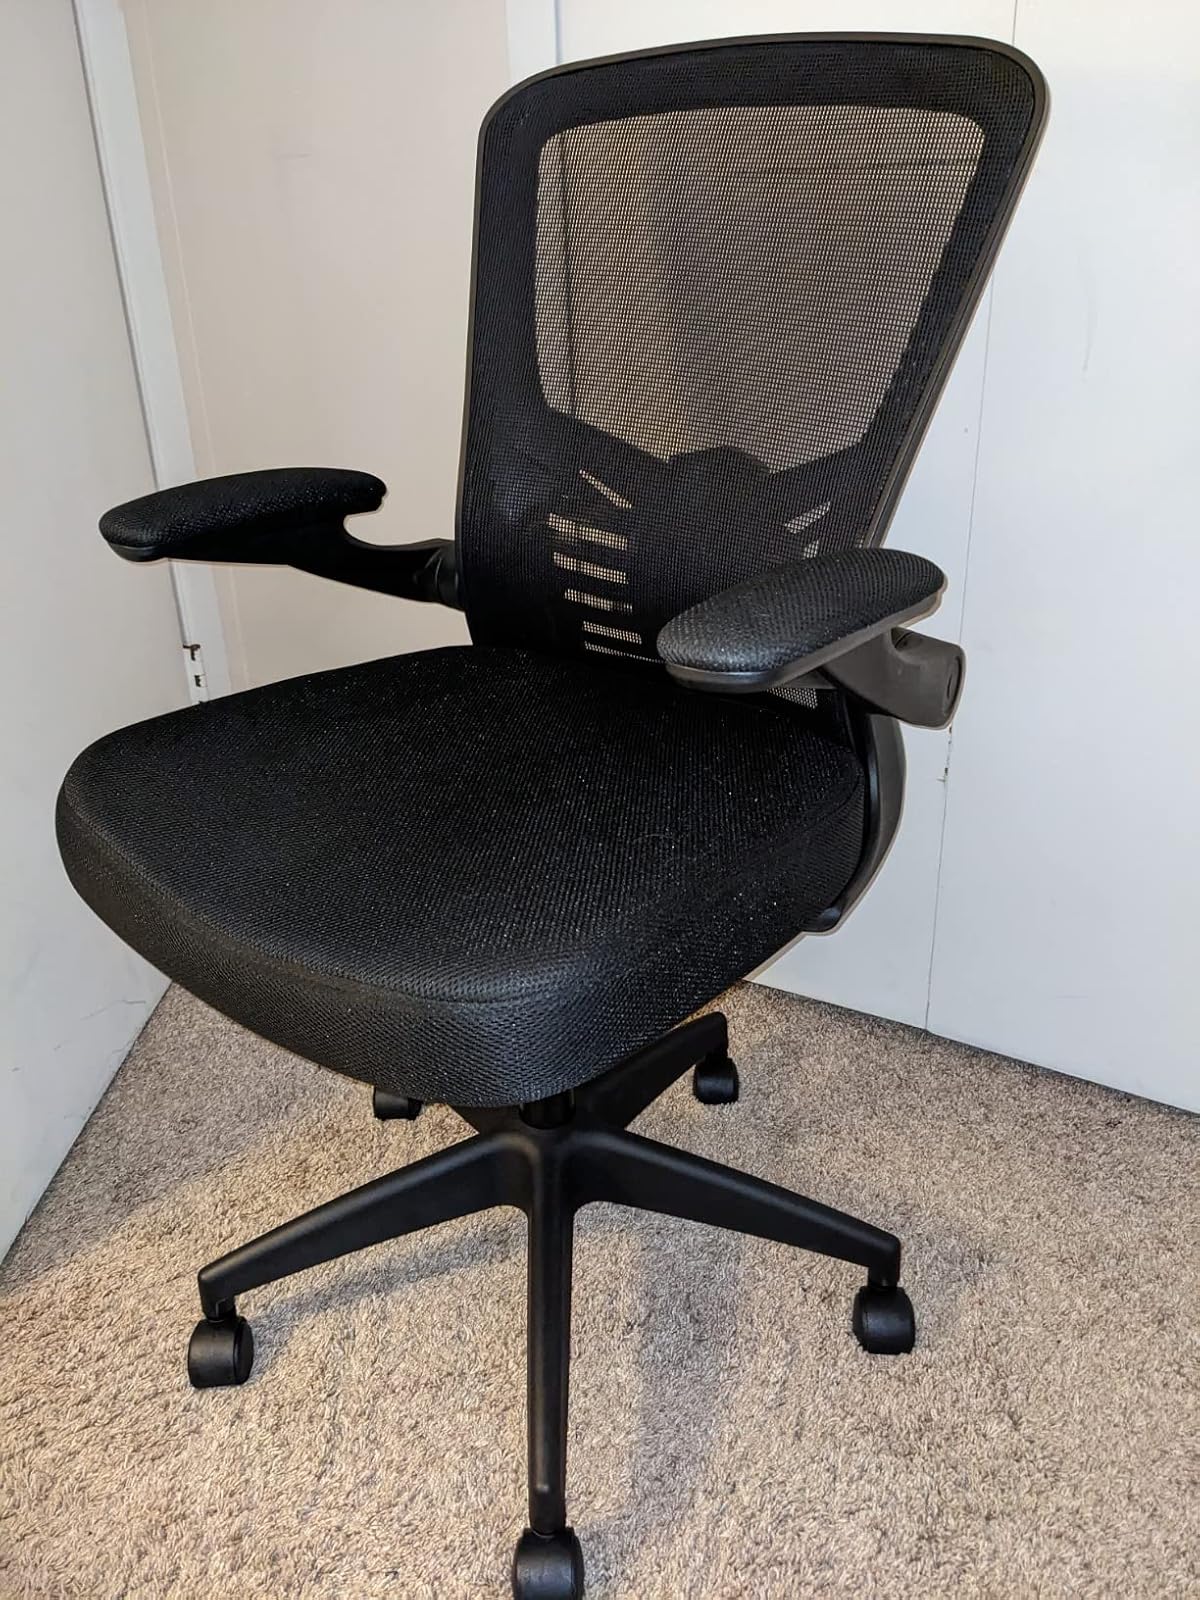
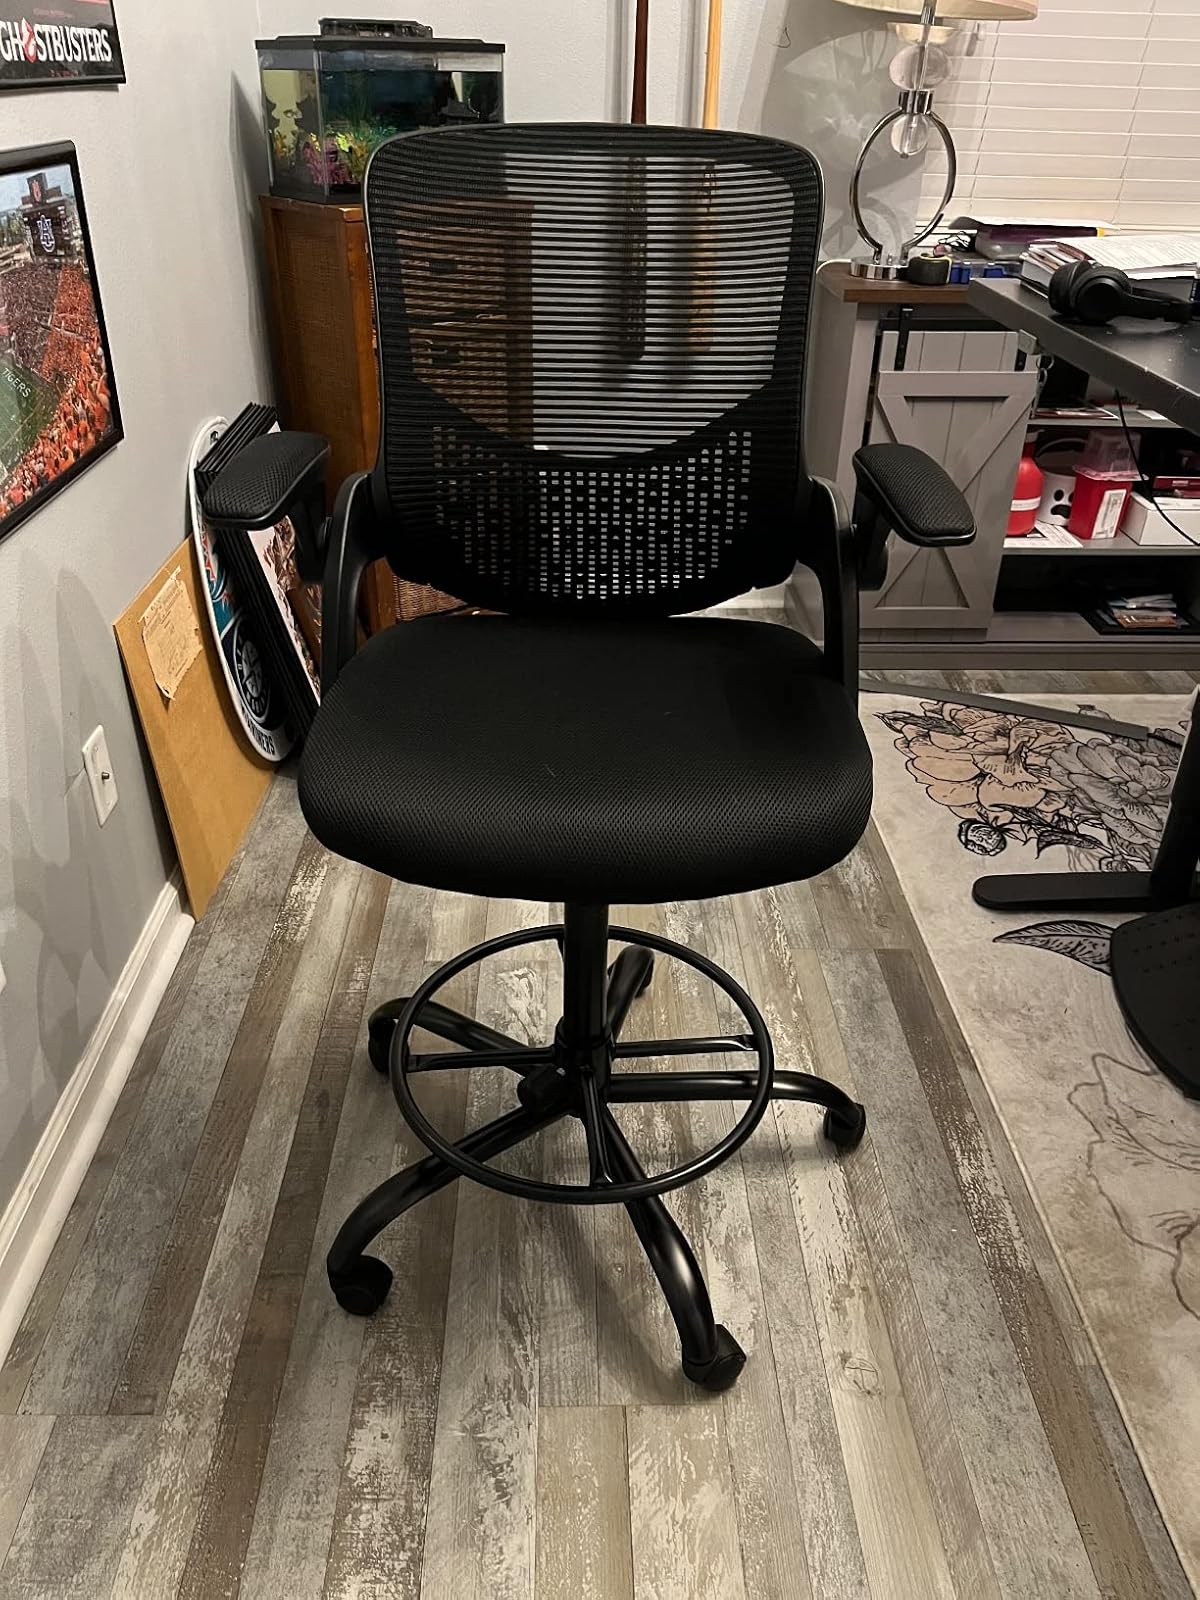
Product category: items_chair
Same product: no